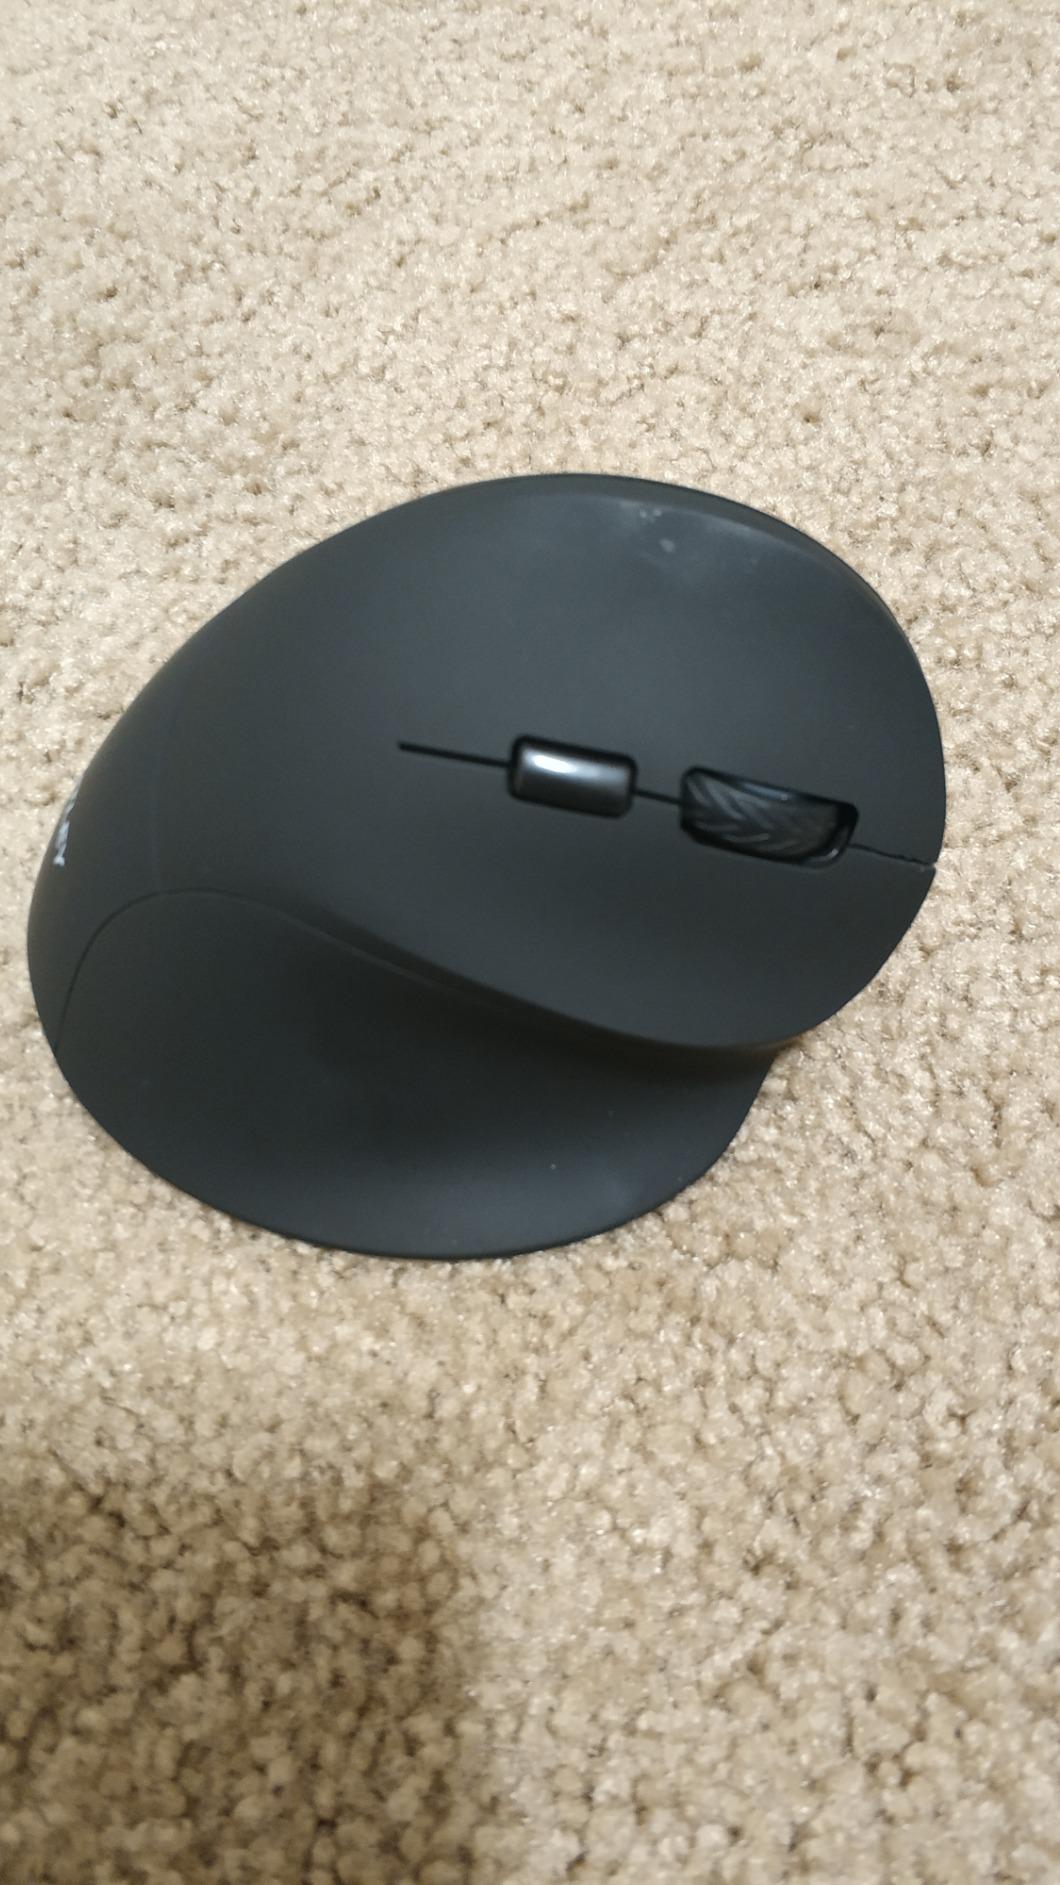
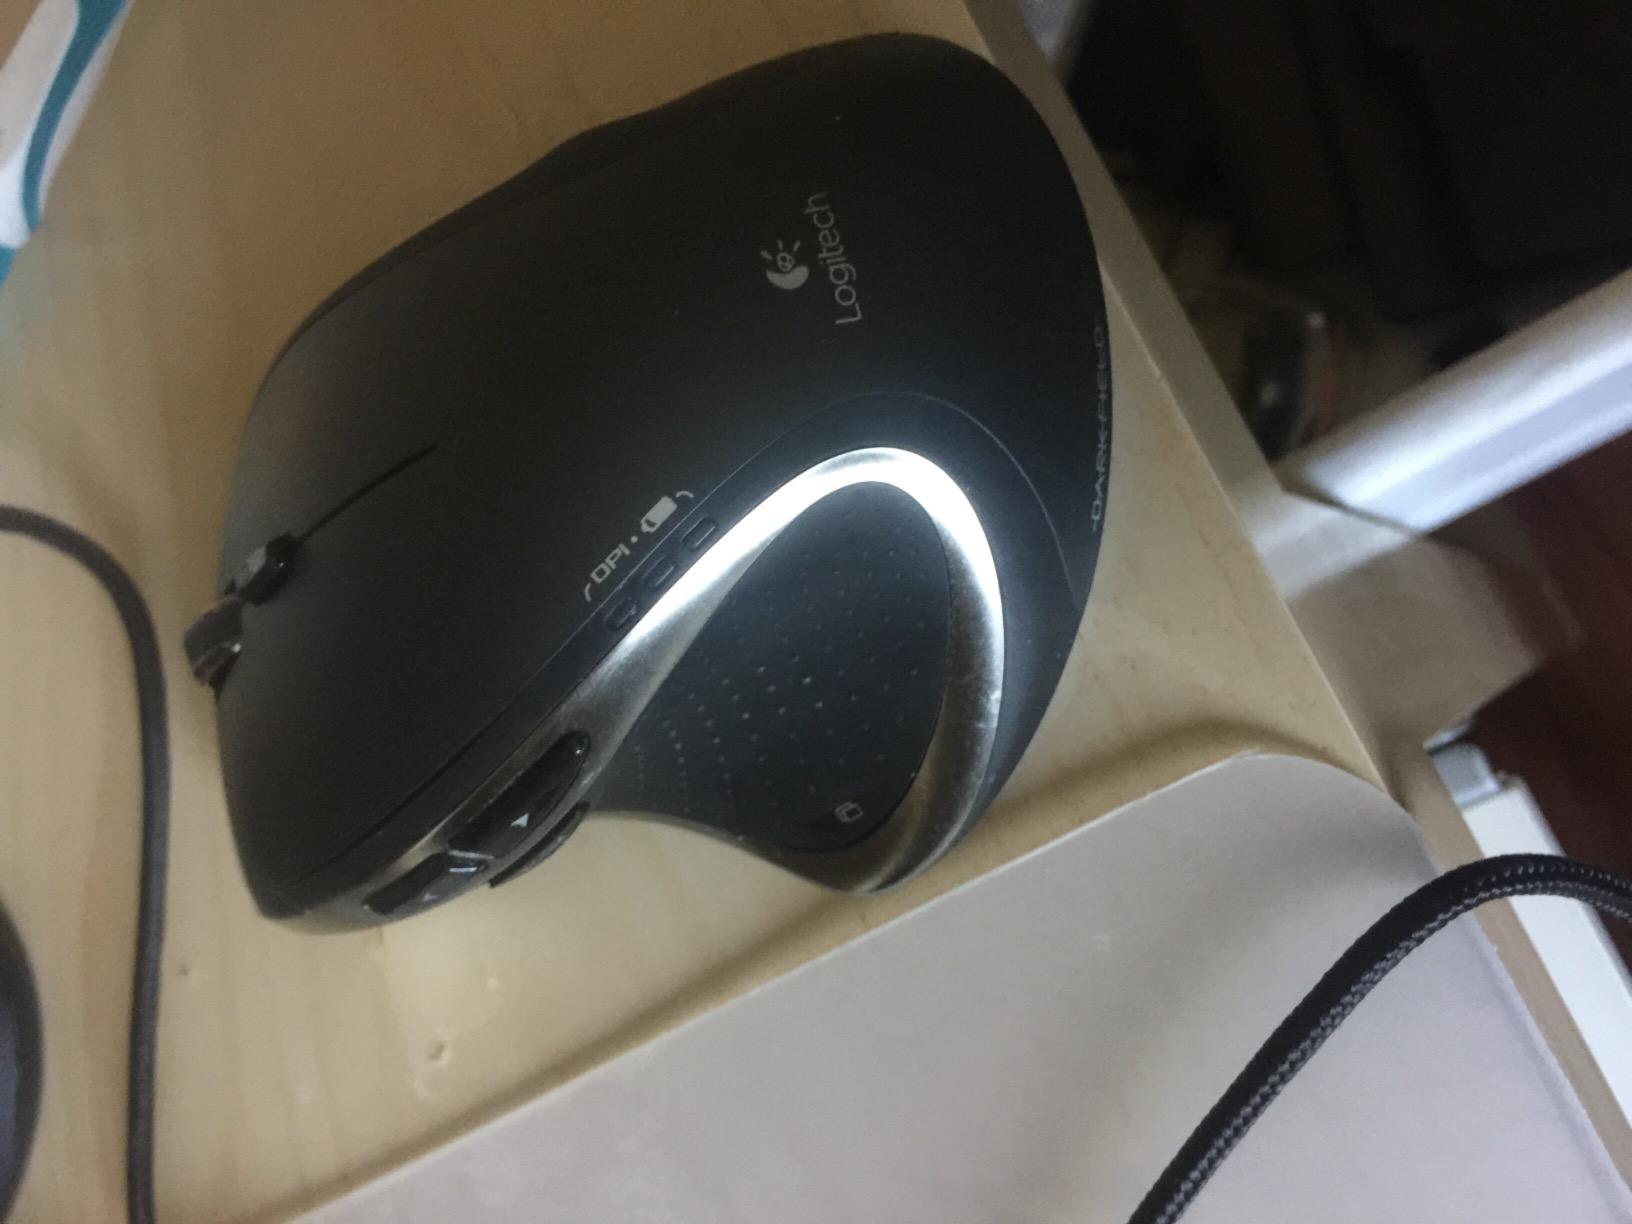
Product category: mouse
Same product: no